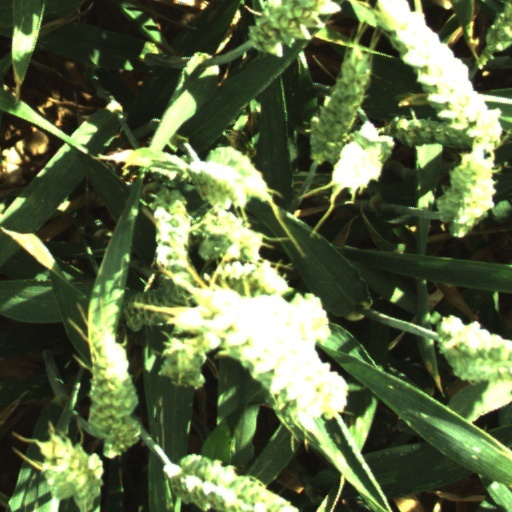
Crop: wheat